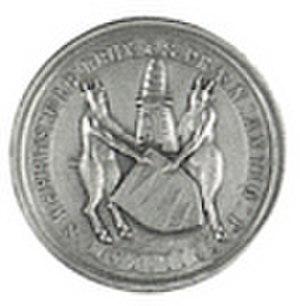
Le Lignage Sweerts est l'un des sept Lignages de Bruxelles.
La famille de Keghel est une importante famille bourgeoise de Bruxelles, attestée dès le Moyen Âge et éteinte au XVIᵉ siècle. Elle est citée à plusieurs reprises dans la chevalerie brabançonne dès le début du XIVᵉ siècle. Appartenant au patriciat de Bruxelles, ses membres ont par ailleurs pris une part active au gouvernement de la ville de Bruxelles sous le régime lignager, comme membres du Magistrat et des Lignages de cette capitale.